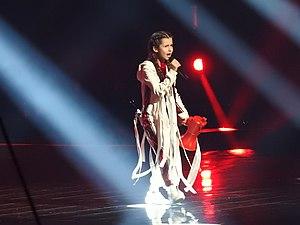
L'Ukraine participe au Concours Eurovision de la chanson junior depuis sa quatrième édition, en 2006.